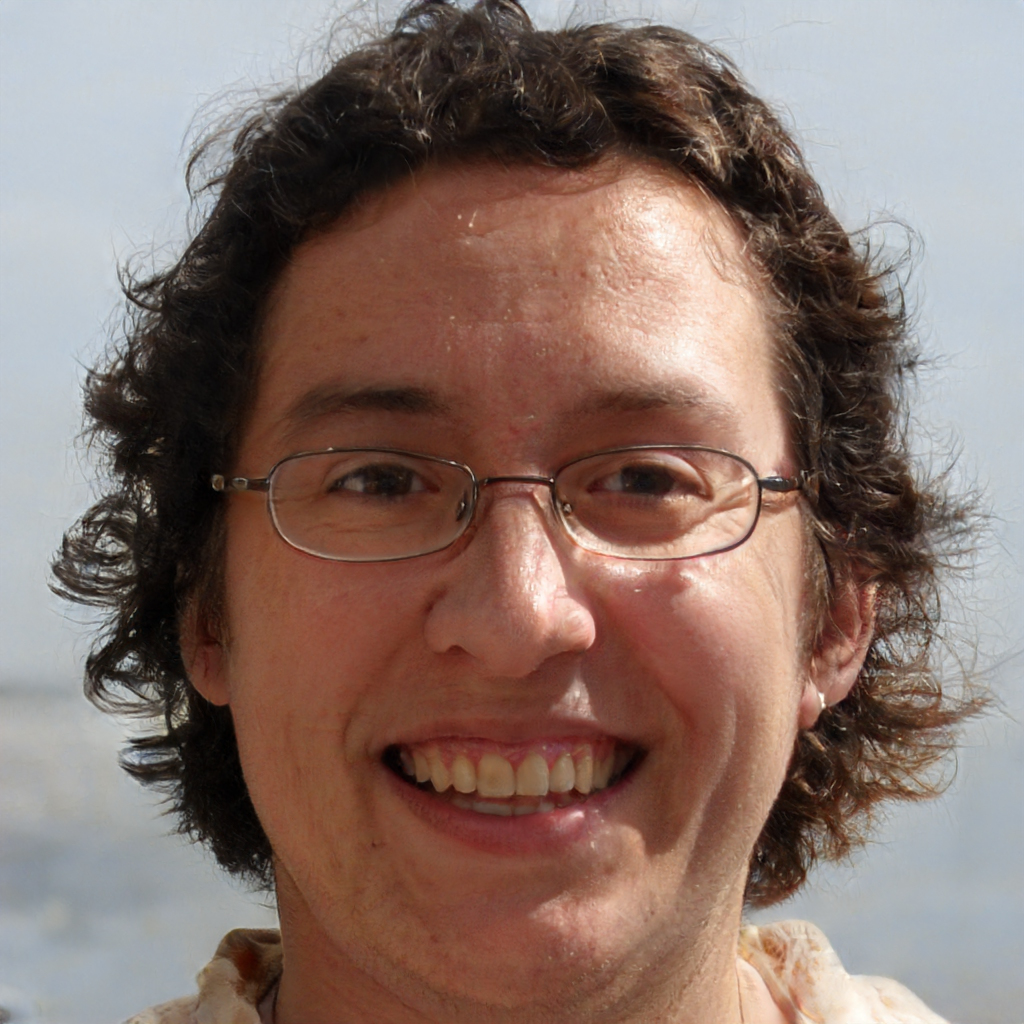
Label: No Watermark